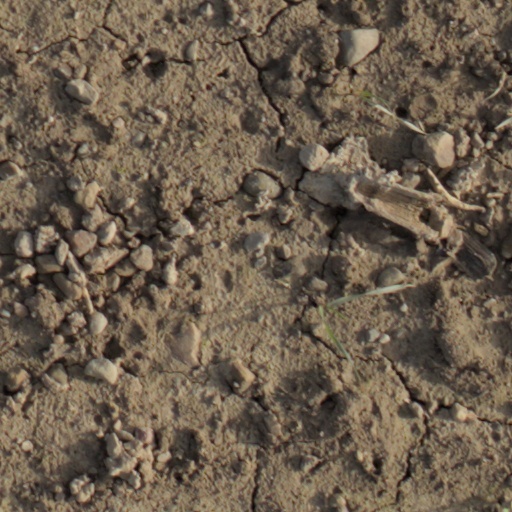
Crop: wheat